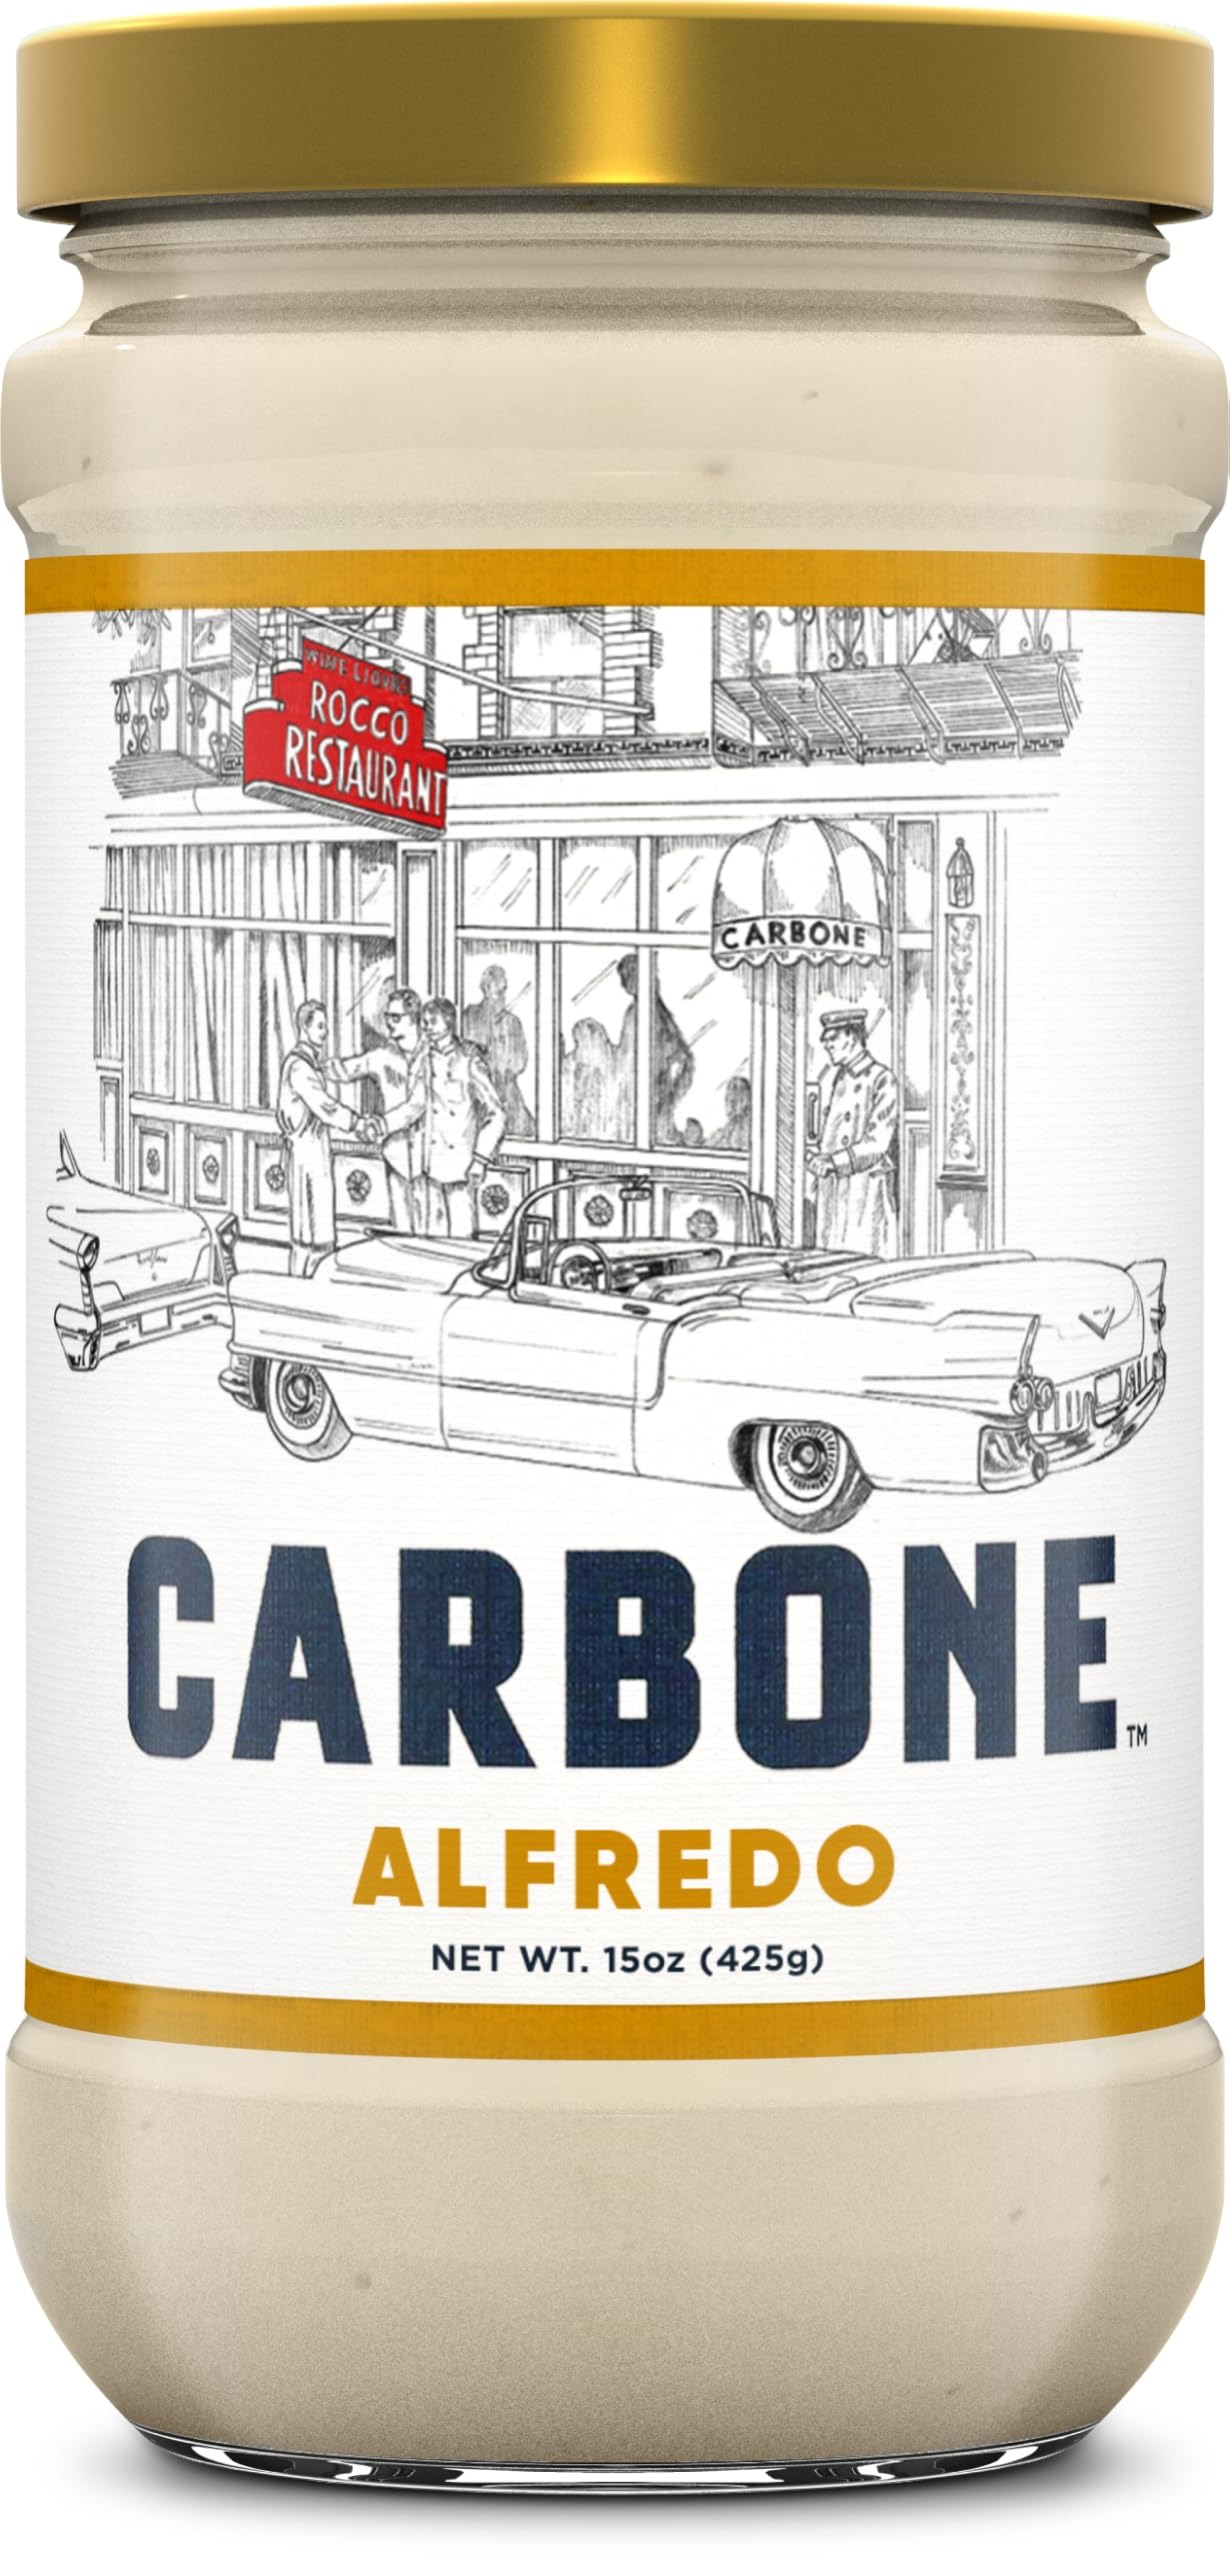
Item Name: Carbone Alfredo Pasta Sauce, 15 Ounce
Bullet Point: Great Product
Value: 1.0
Unit: Ounce

Price: 8.17